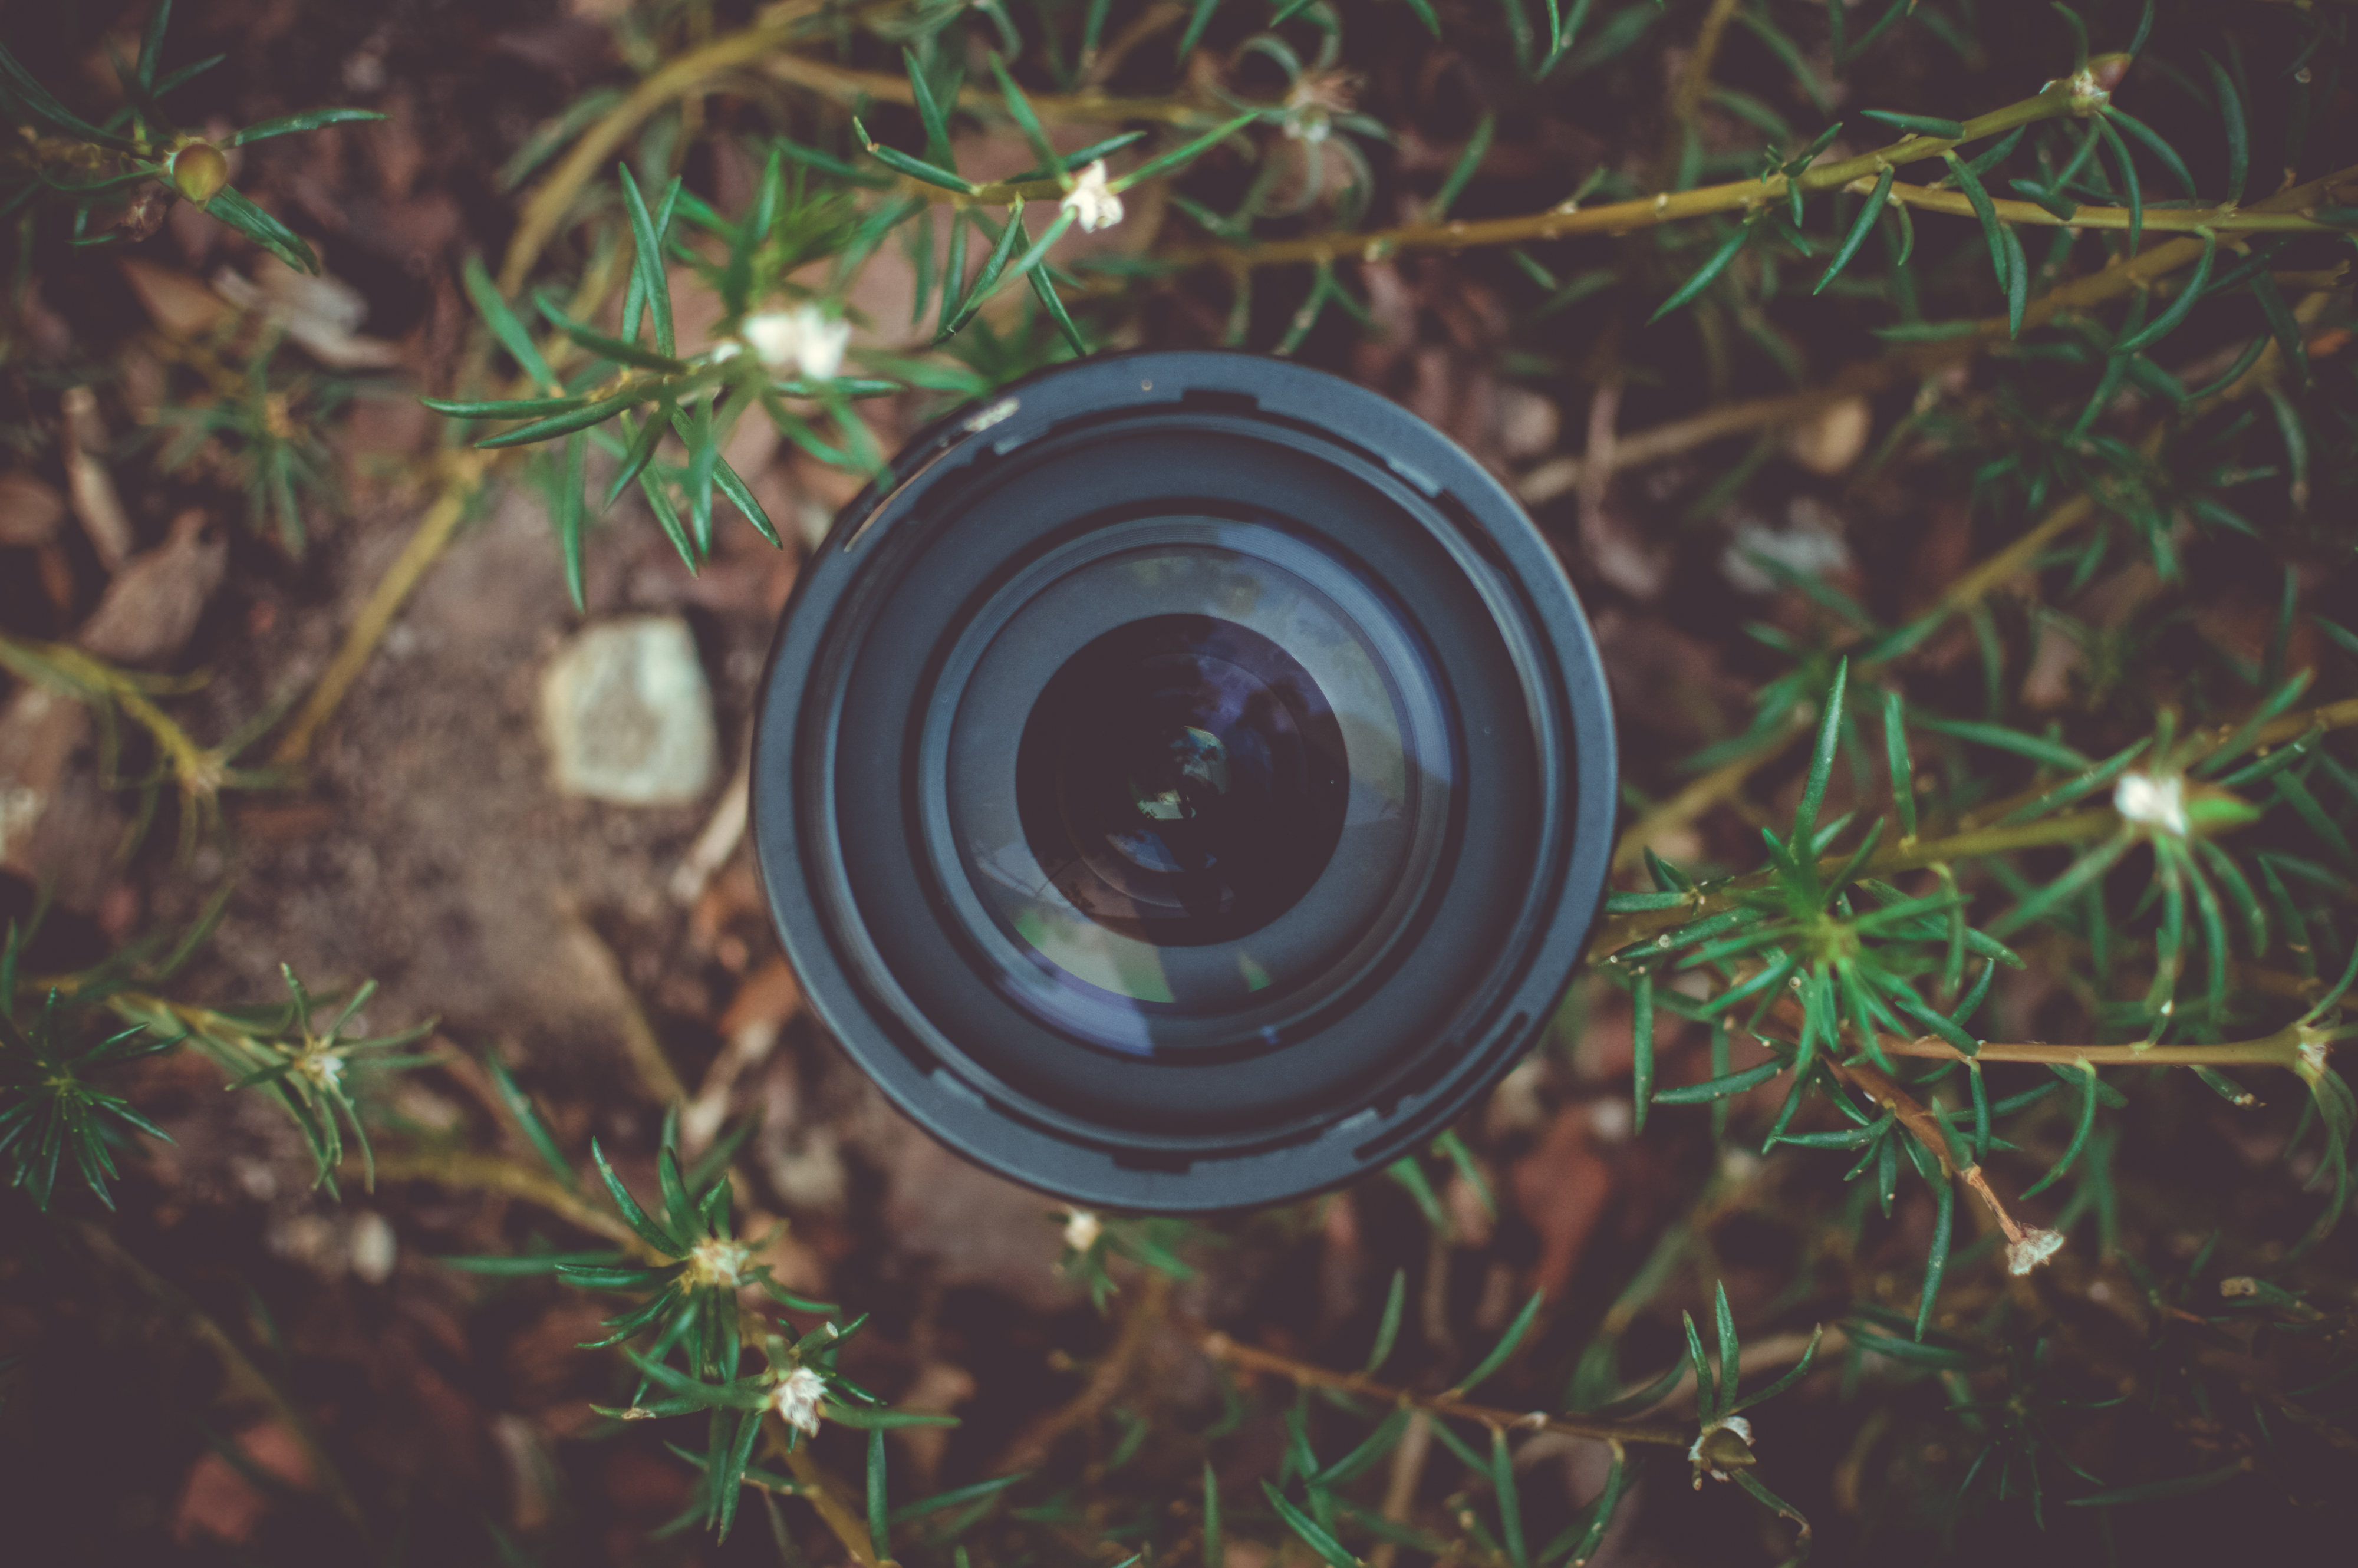
tree, nature, grass, light, plant, camera, photography, wheel, sunlight, leaf, flower, green, lens, photographic equipment, plants, flowers, leaves, photograph, macro photography